Ignacio Romero Osborne

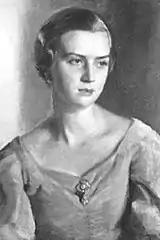
wife (earlier photo)

In late March 1938 Romero was nominated to Comisión Gestora del Ayuntamiento de Sevilla, the body which consisted of members appointed by the administration and which served as temporary replacement for the normally elected city council. It is not clear whether the nomination preceded or followed his withdrawal from combat; it is neither clear whether he assumed the duties, as until at least September 1938 he was still recovering from his wounds. At unknown time he was promoted to sub-colonel and nominated “coronel jefe de los Servicios de Intendencia”; after the war at this role and as “cabellero mutilado” he appeared seated in places of honor during public rallies, at one opportunity almost next to Franco. However, in the early 1940s he entirely disappeared from officialdom; the reasons are not clear. One highly sympathetic source would claim 40 years later that he protested executions of his former military colleagues who sided with the Republicans. Reportedly he also demanded that incarcerated ex-Republican officers like are not held in atrocious, barbaric prison conditions. This stand purportedly gained him enmity of the Francoist administration and got him stalled on the military ascension ladder. It is not clear when Romero was released from active service and passed to reserve.